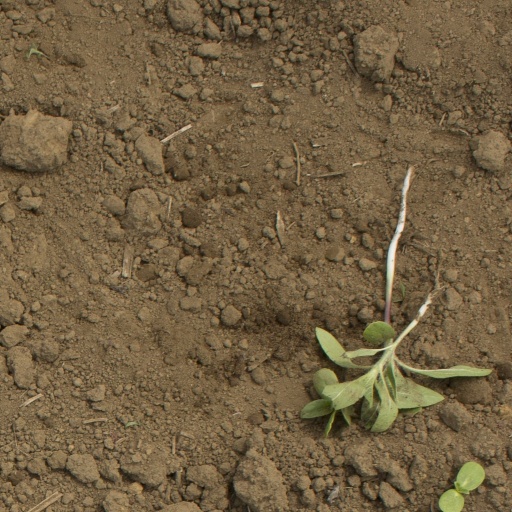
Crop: Jerusalem artichoke